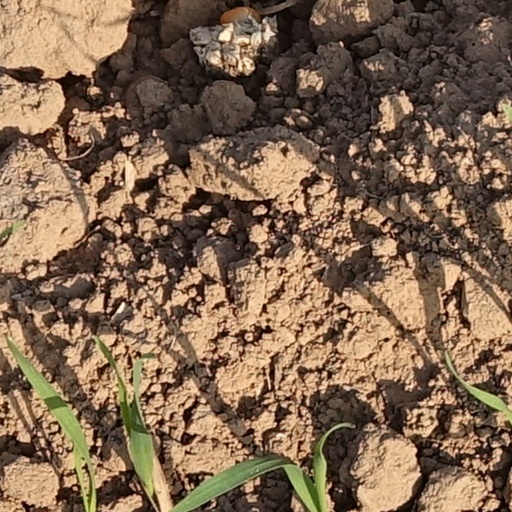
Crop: wheat